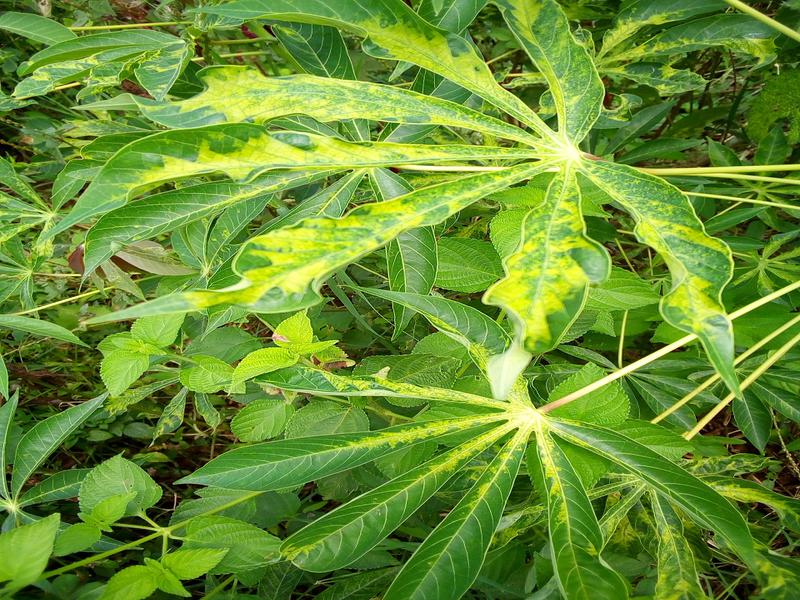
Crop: cassava
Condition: mosaic_disease